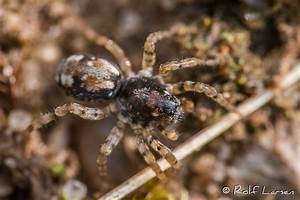
Label: ragno